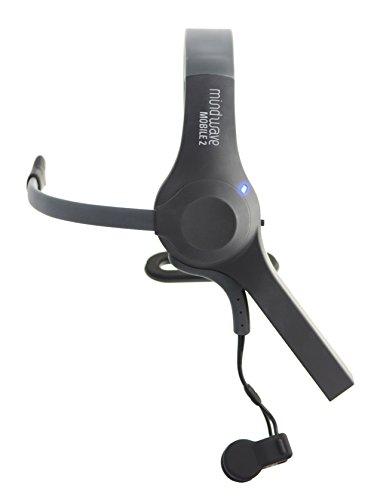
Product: NeuroSky MindWave Mobile 2: Brainwave Starter Kit
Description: Learn about your brainwaves, train your meditation, and develop your own applications with the mindwave mobile wireless headset.
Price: $99.99
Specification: ProductDimensions:7.5x3.5x9.4inches|ItemWeight:14.4ounces|ShippingWeight:14.4ounces(Viewshippingratesandpolicies)|ASIN:B07CXN8NKX|Itemmodelnumber:80027-032|Batteries:1AAAbatteriesrequired.